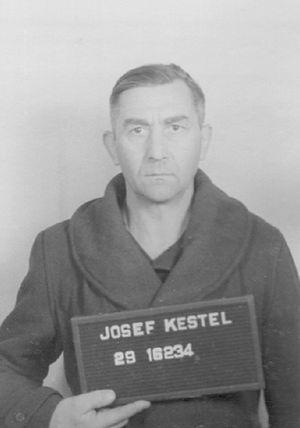
Le procès de Buchenwald est un procès de criminels de guerre conduit par l'armée des États-Unis dans la zone d'occupation américaine au tribunal militaire de Dachau. Le procès se déroula du 11 avril au 14 août 1947 dans l'ancien camp de concentration de Dachau, transformé fin avril 1945 en camp d'internement.